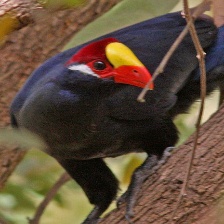
Species: VIOLET TURACO
Scientific name: MUSOPHAGA VIOLACEA